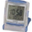
Label: clock